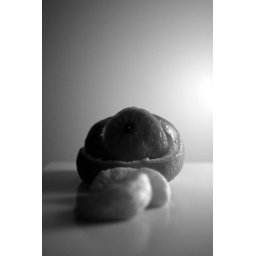
Clementine in black & white